Martin Luther King Jr. Park

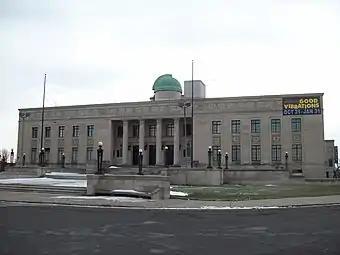
Buffalo Museum of Science, December 2009

Martin Luther King Jr. Park, originally The Parade and after 1896, Humboldt Park, is a historic park located in Buffalo in Erie County, New York. The park is located in east Buffalo and bisected by Fillmore Avenue.